Buddhist meditation

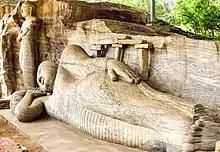
The early Buddhist tradition also taught other meditation postures, such as the standing posture and the lion posture performed lying down on one side.

Buddhist meditation is the practice of meditation in Buddhism. The closest words for meditation in the classical languages of Buddhism are "bhāvanā" ("mental development") and "jhāna/dhyāna" (a state of meditative absorption resulting in a calm and luminous mind).